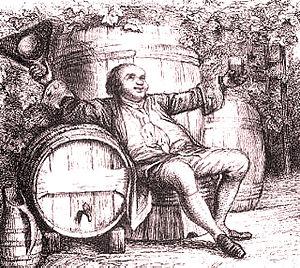
Propriétaire terrien dégustant son vin
L’histoire de la vigne et du vin est si ancienne qu’elle se confond avec l'histoire de l’humanité. La vigne et le vin ont représenté un élément important des sociétés, intimement associés à leurs économies et à leurs cultures. Le vin synonyme de fête, d'ivresse, de convivialité, qui a investi le vaste champ des valeurs symboliques, est aujourd'hui présent dans la plupart des pays du monde. Son existence est le fruit d’une longue histoire mouvementée.